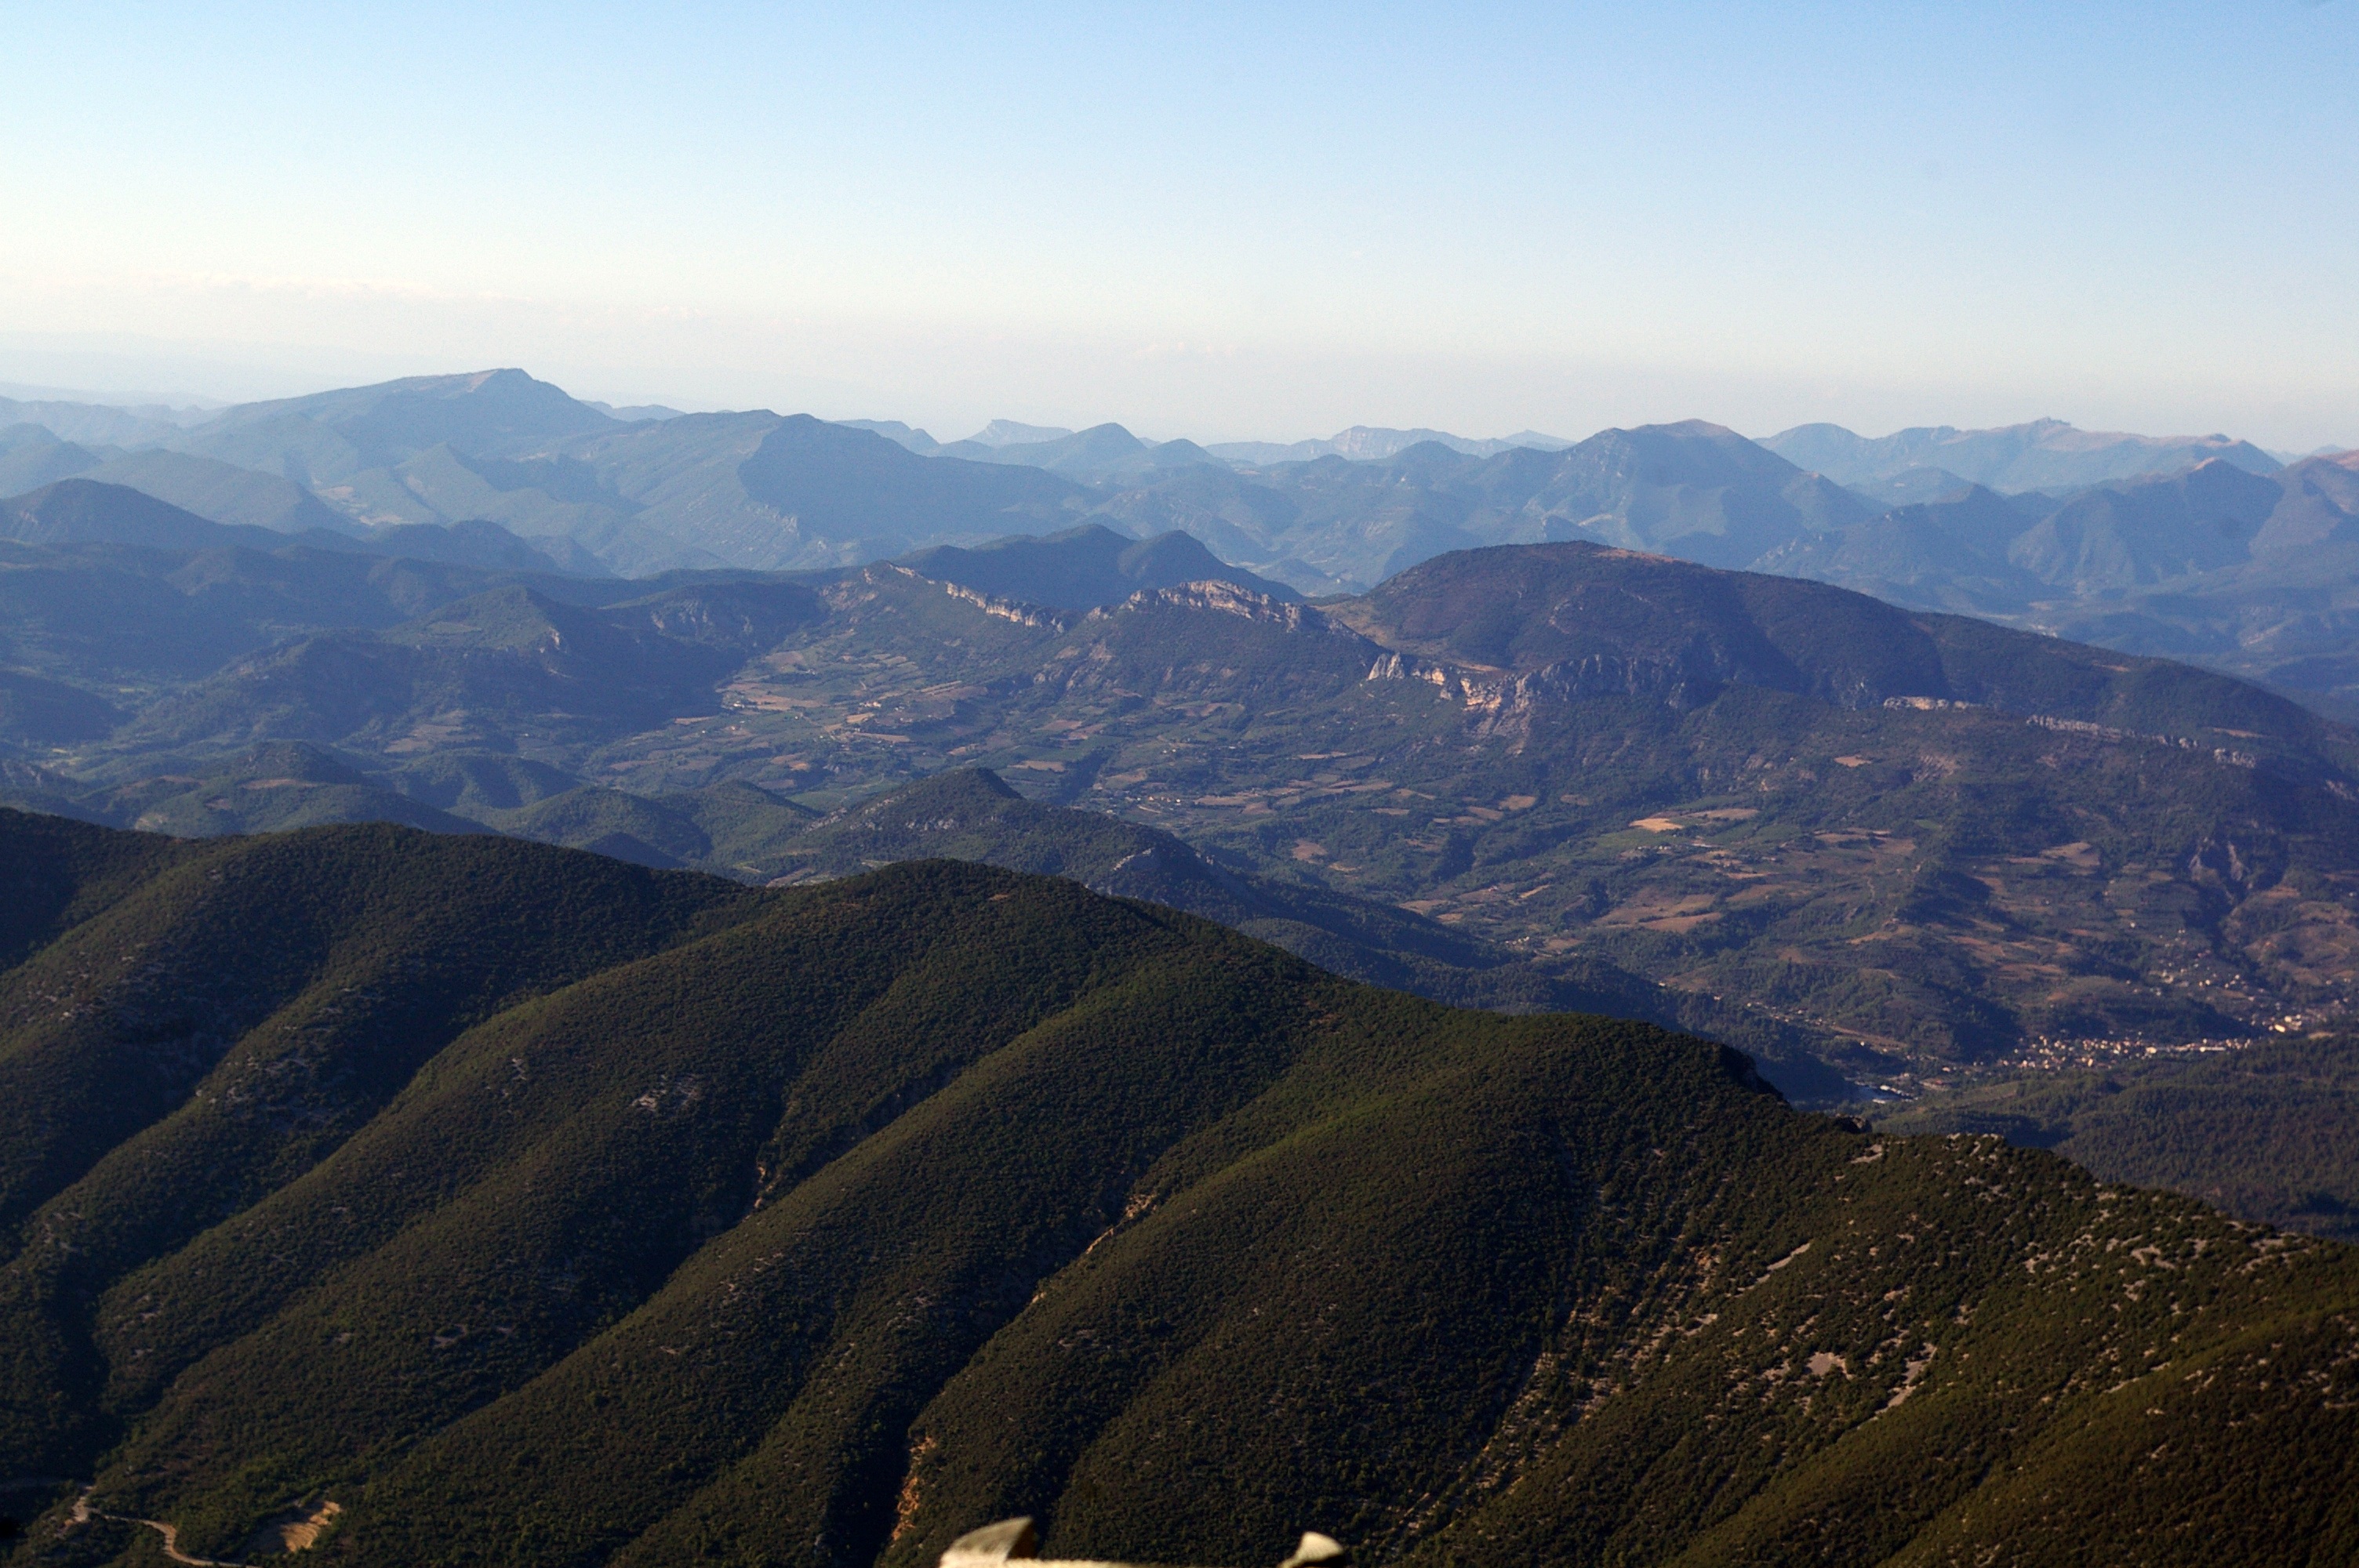
landscape, nature, wilderness, walking, mountain, cloud, sky, sun, hiking, sport, hill, adventure, wind, bike, valley, mountain range, blue, ridge, summit, blue sky, cycling, alps, plateau, fell, cloudy sky, vaucluse, landform, mountain pass, mont ventoux, geographical feature, mountainous landforms